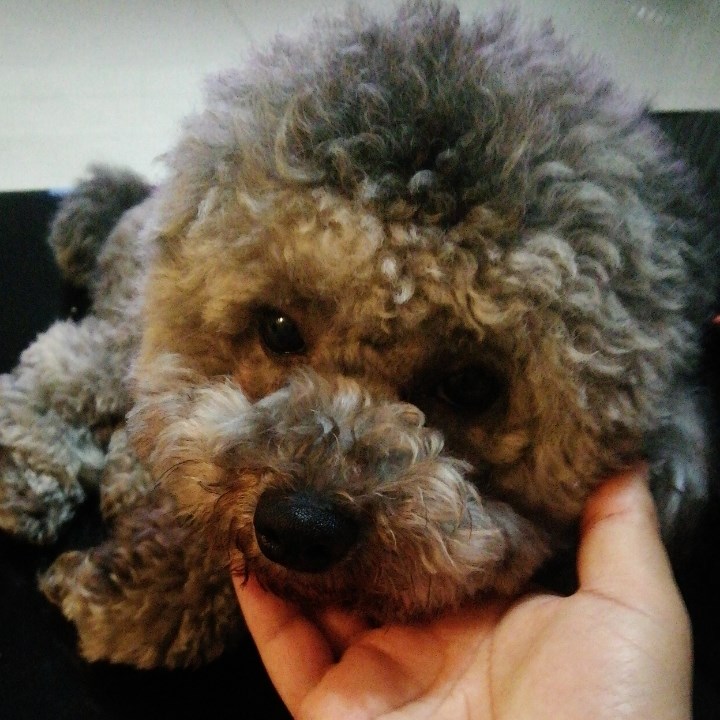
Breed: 7449-n000128-teddy